Wellington Paranormal

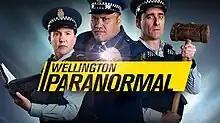

Wellington Paranormal is a New Zealand mockumentary comedy horror television series which first aired on 11 July 2018 on TVNZ 2. The series is a spin-off of the 2014 film "What We Do in the Shadows" and first television series in the franchise, and its lead characters—Officers Minogue and O'Leary—first appeared in the film as a pair of incurious police officers.